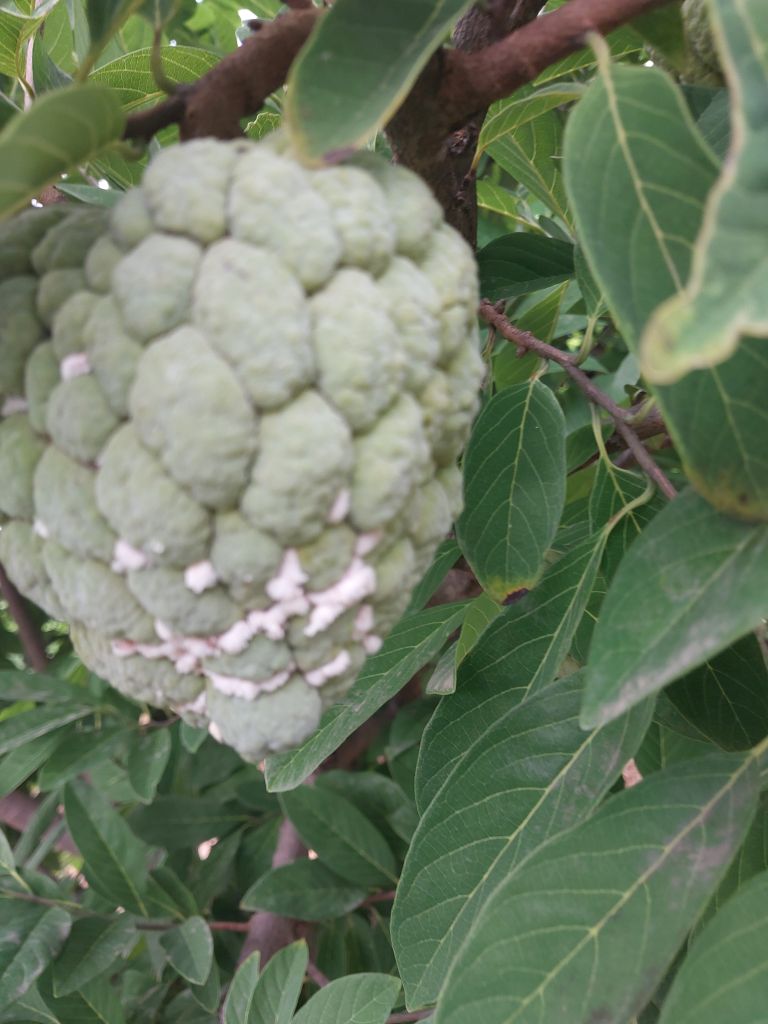
Disease label: Mealy Bug